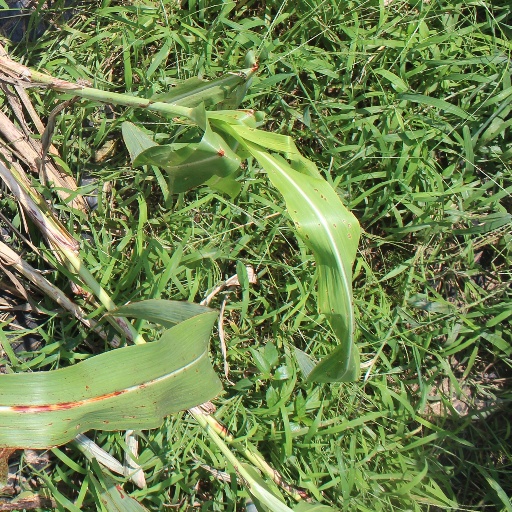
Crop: sorghum